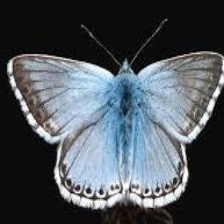
Species: CHALK HILL BLUE
Butterfly family (ImageNet category): lycaenid_butterfly